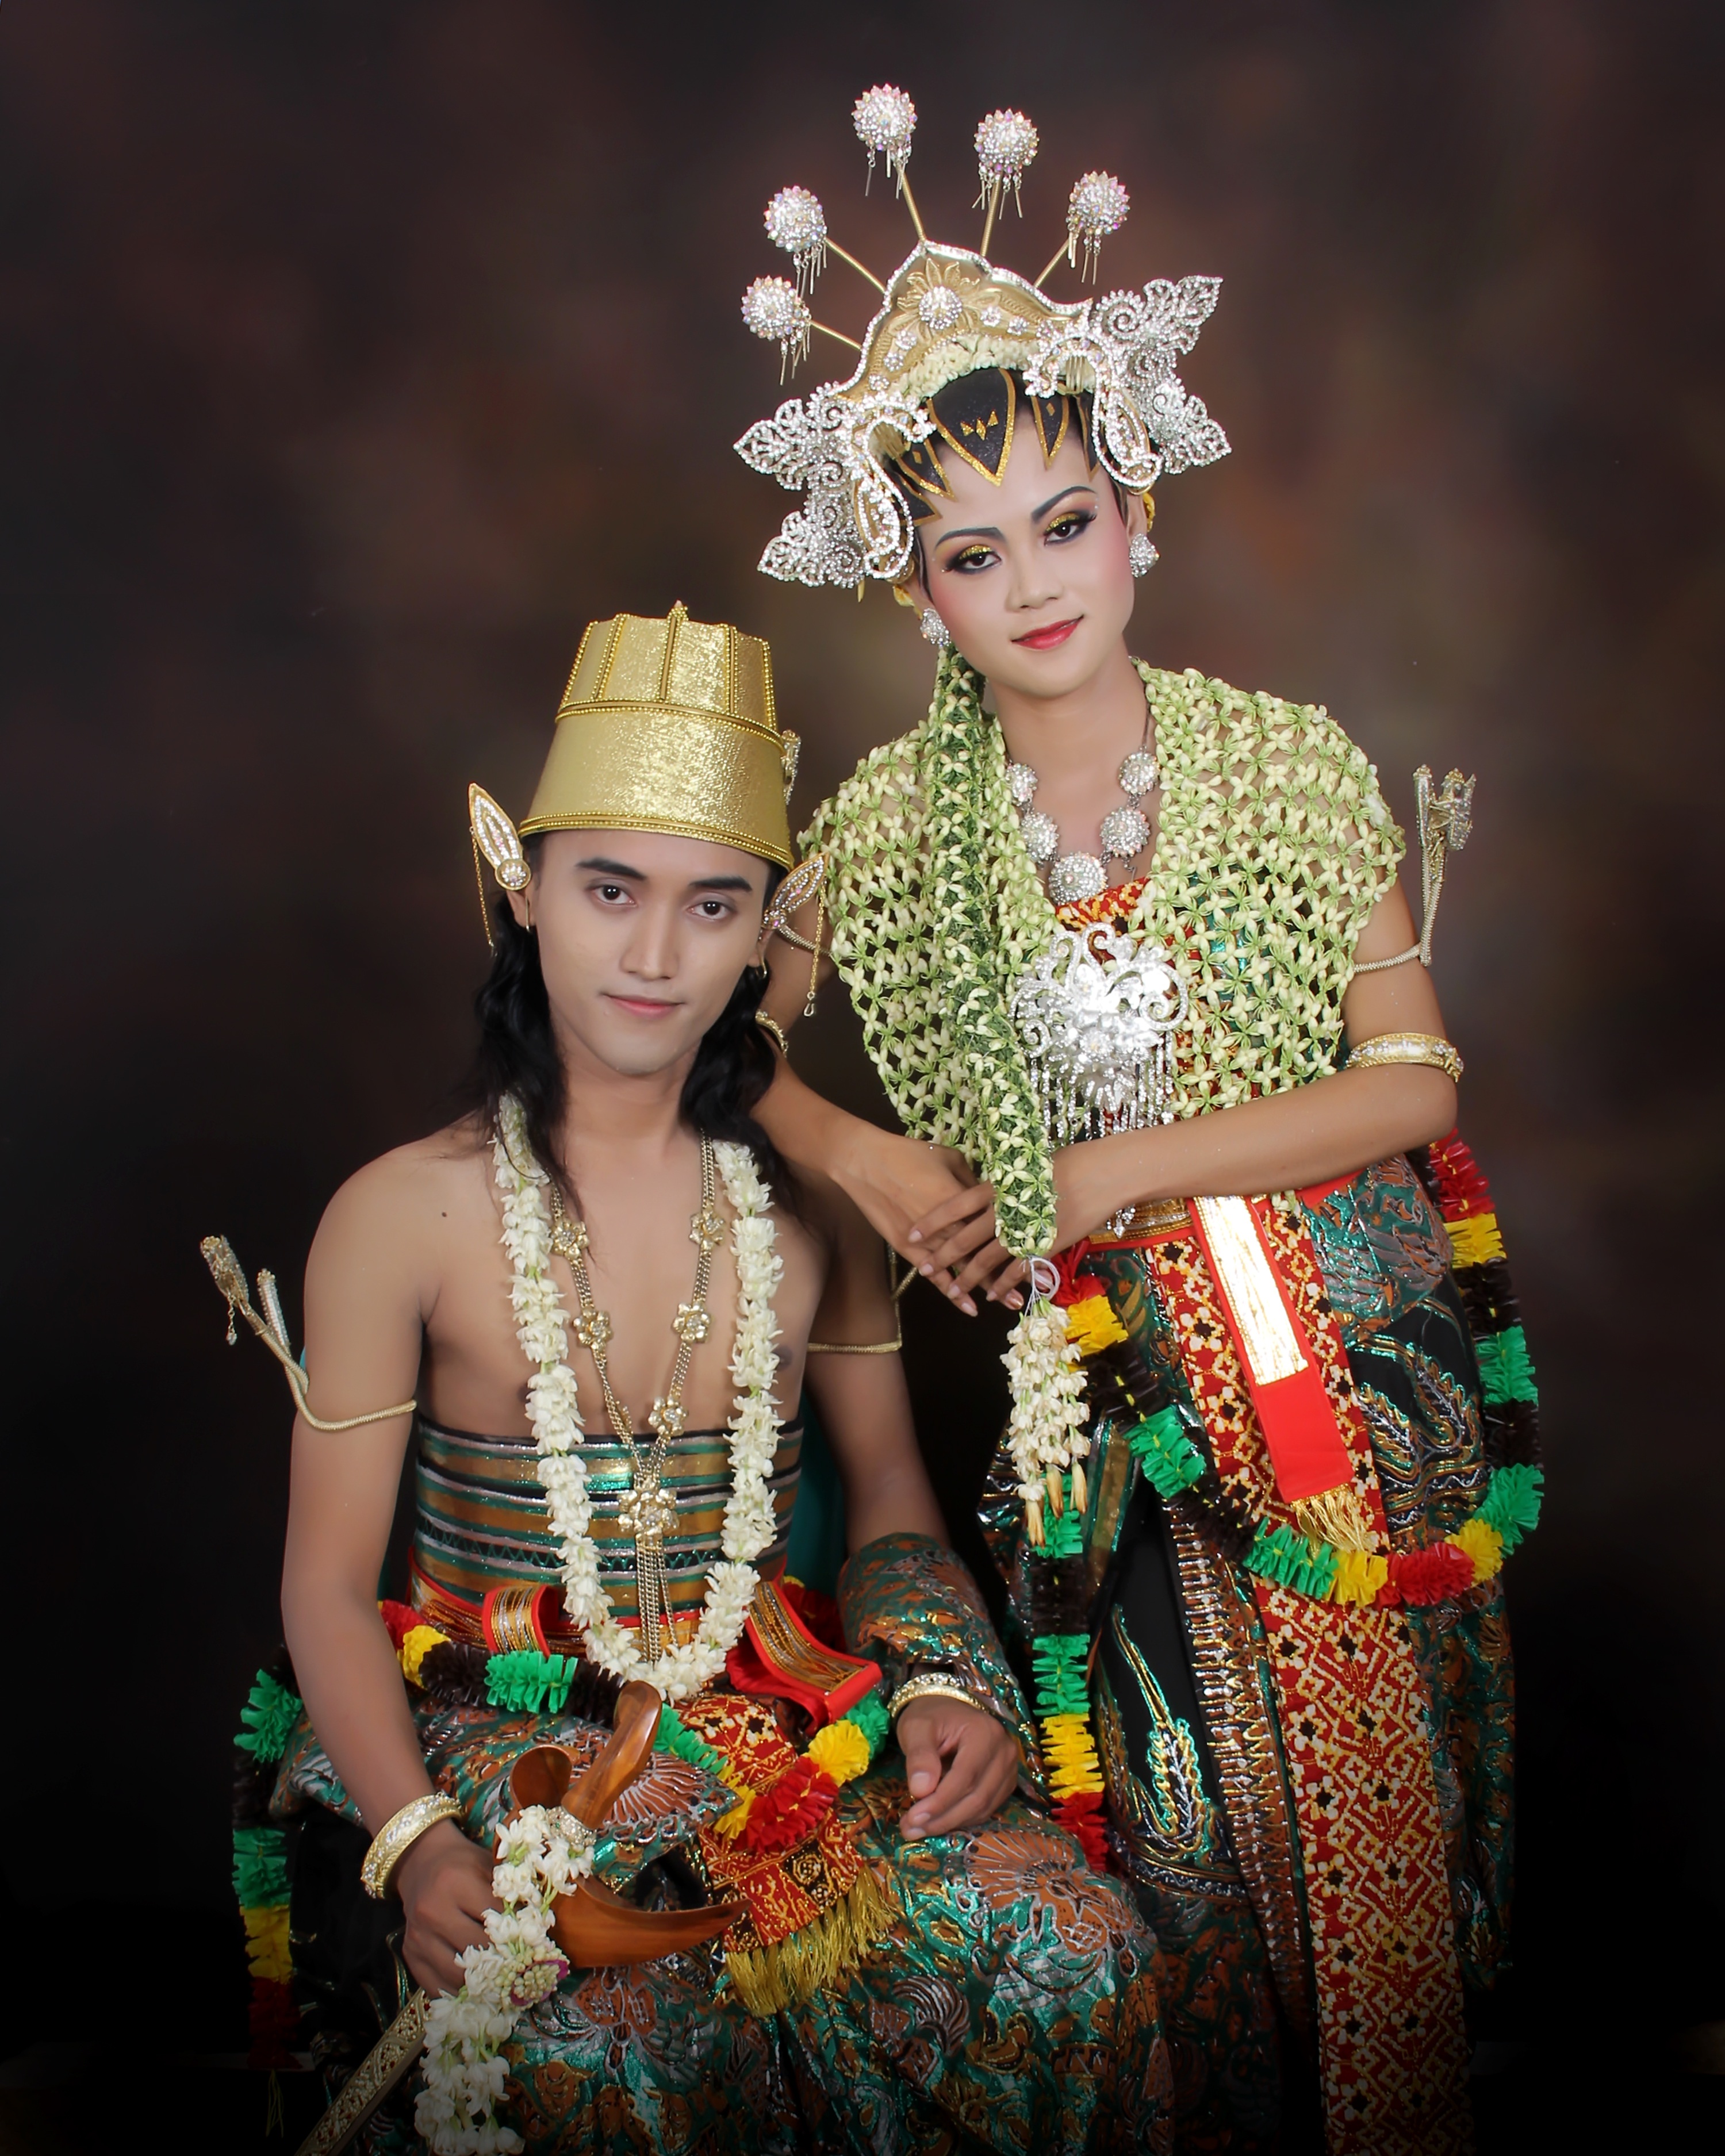
man, people, girl, woman, ring, flower, male, female, celebration, love, young, couple, romance, romantic, fashion, wedding, married, marriage, engagement, family, ceremony, wife, dress, happy, relationship, java, adult, husband, indonesian, honeymoon, musical theatre